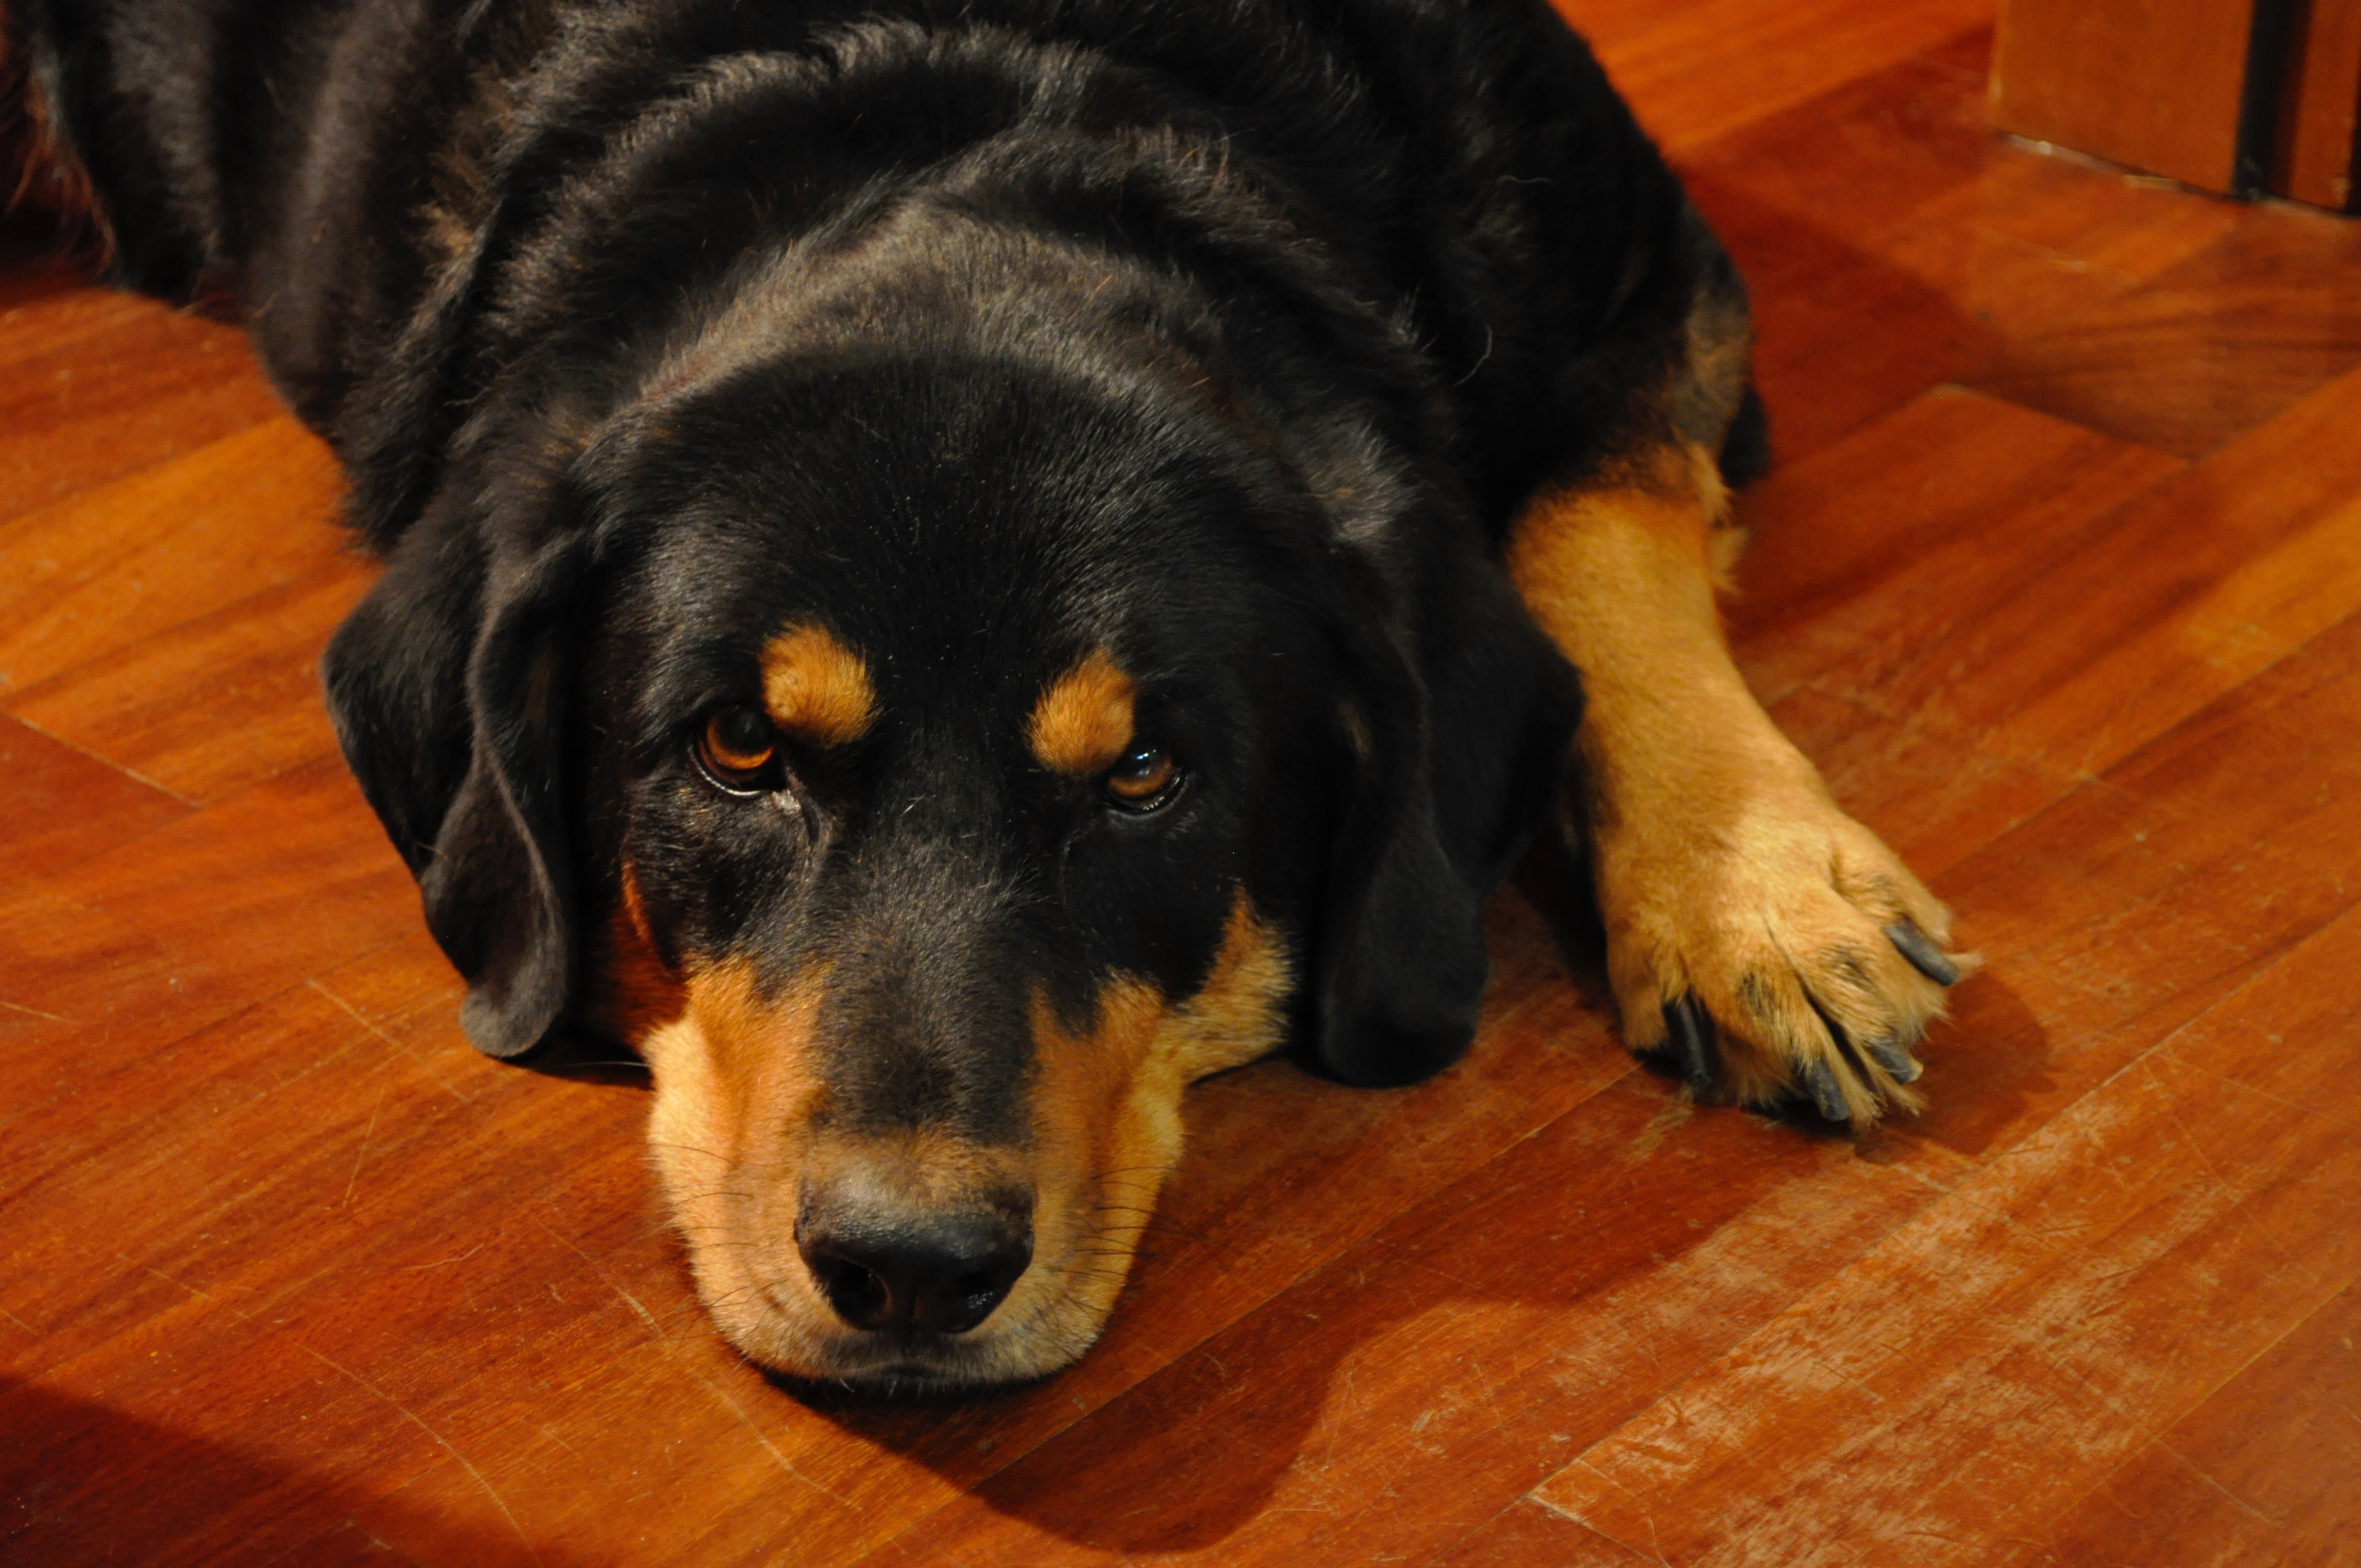
nature, hair, puppy, dog, animal, love, pet, mammal, friend, outdoors, animals, ears, vertebrate, muzzle, dog breed, cuddles, faithful, rottweiler, amici, entlebucher mountain dog, dog like mammal, carnivoran, greater swiss mountain dog